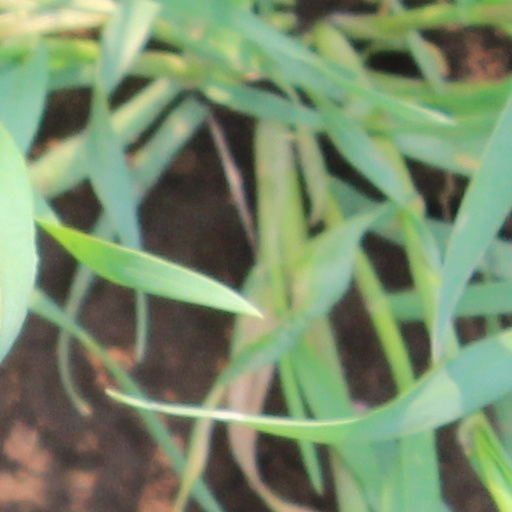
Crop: wheat